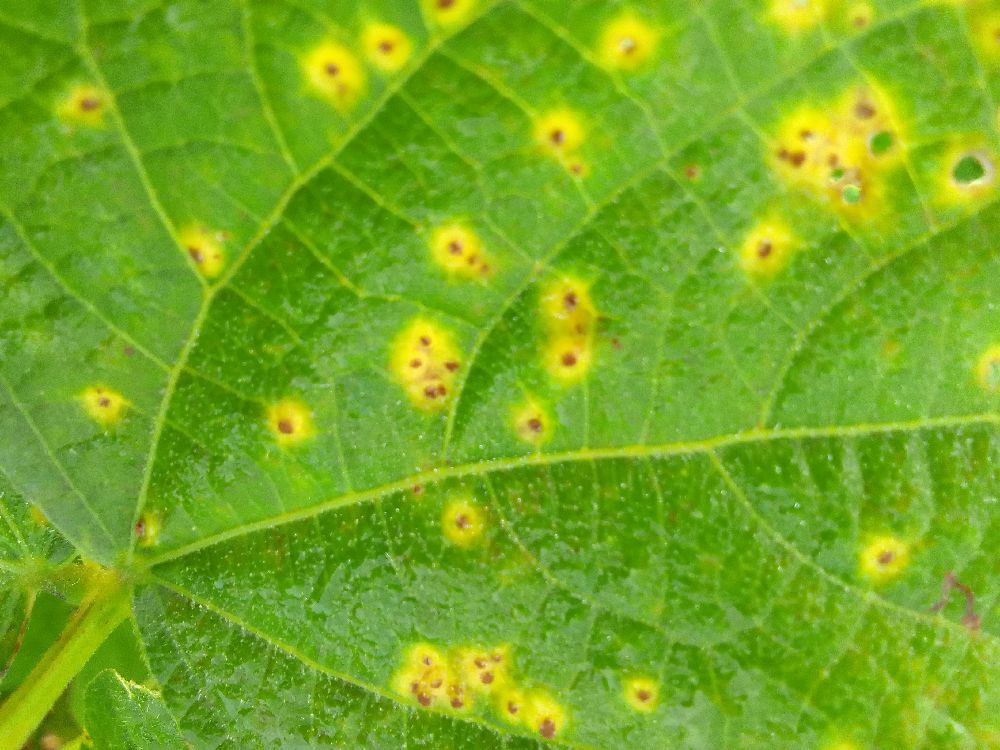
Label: rust